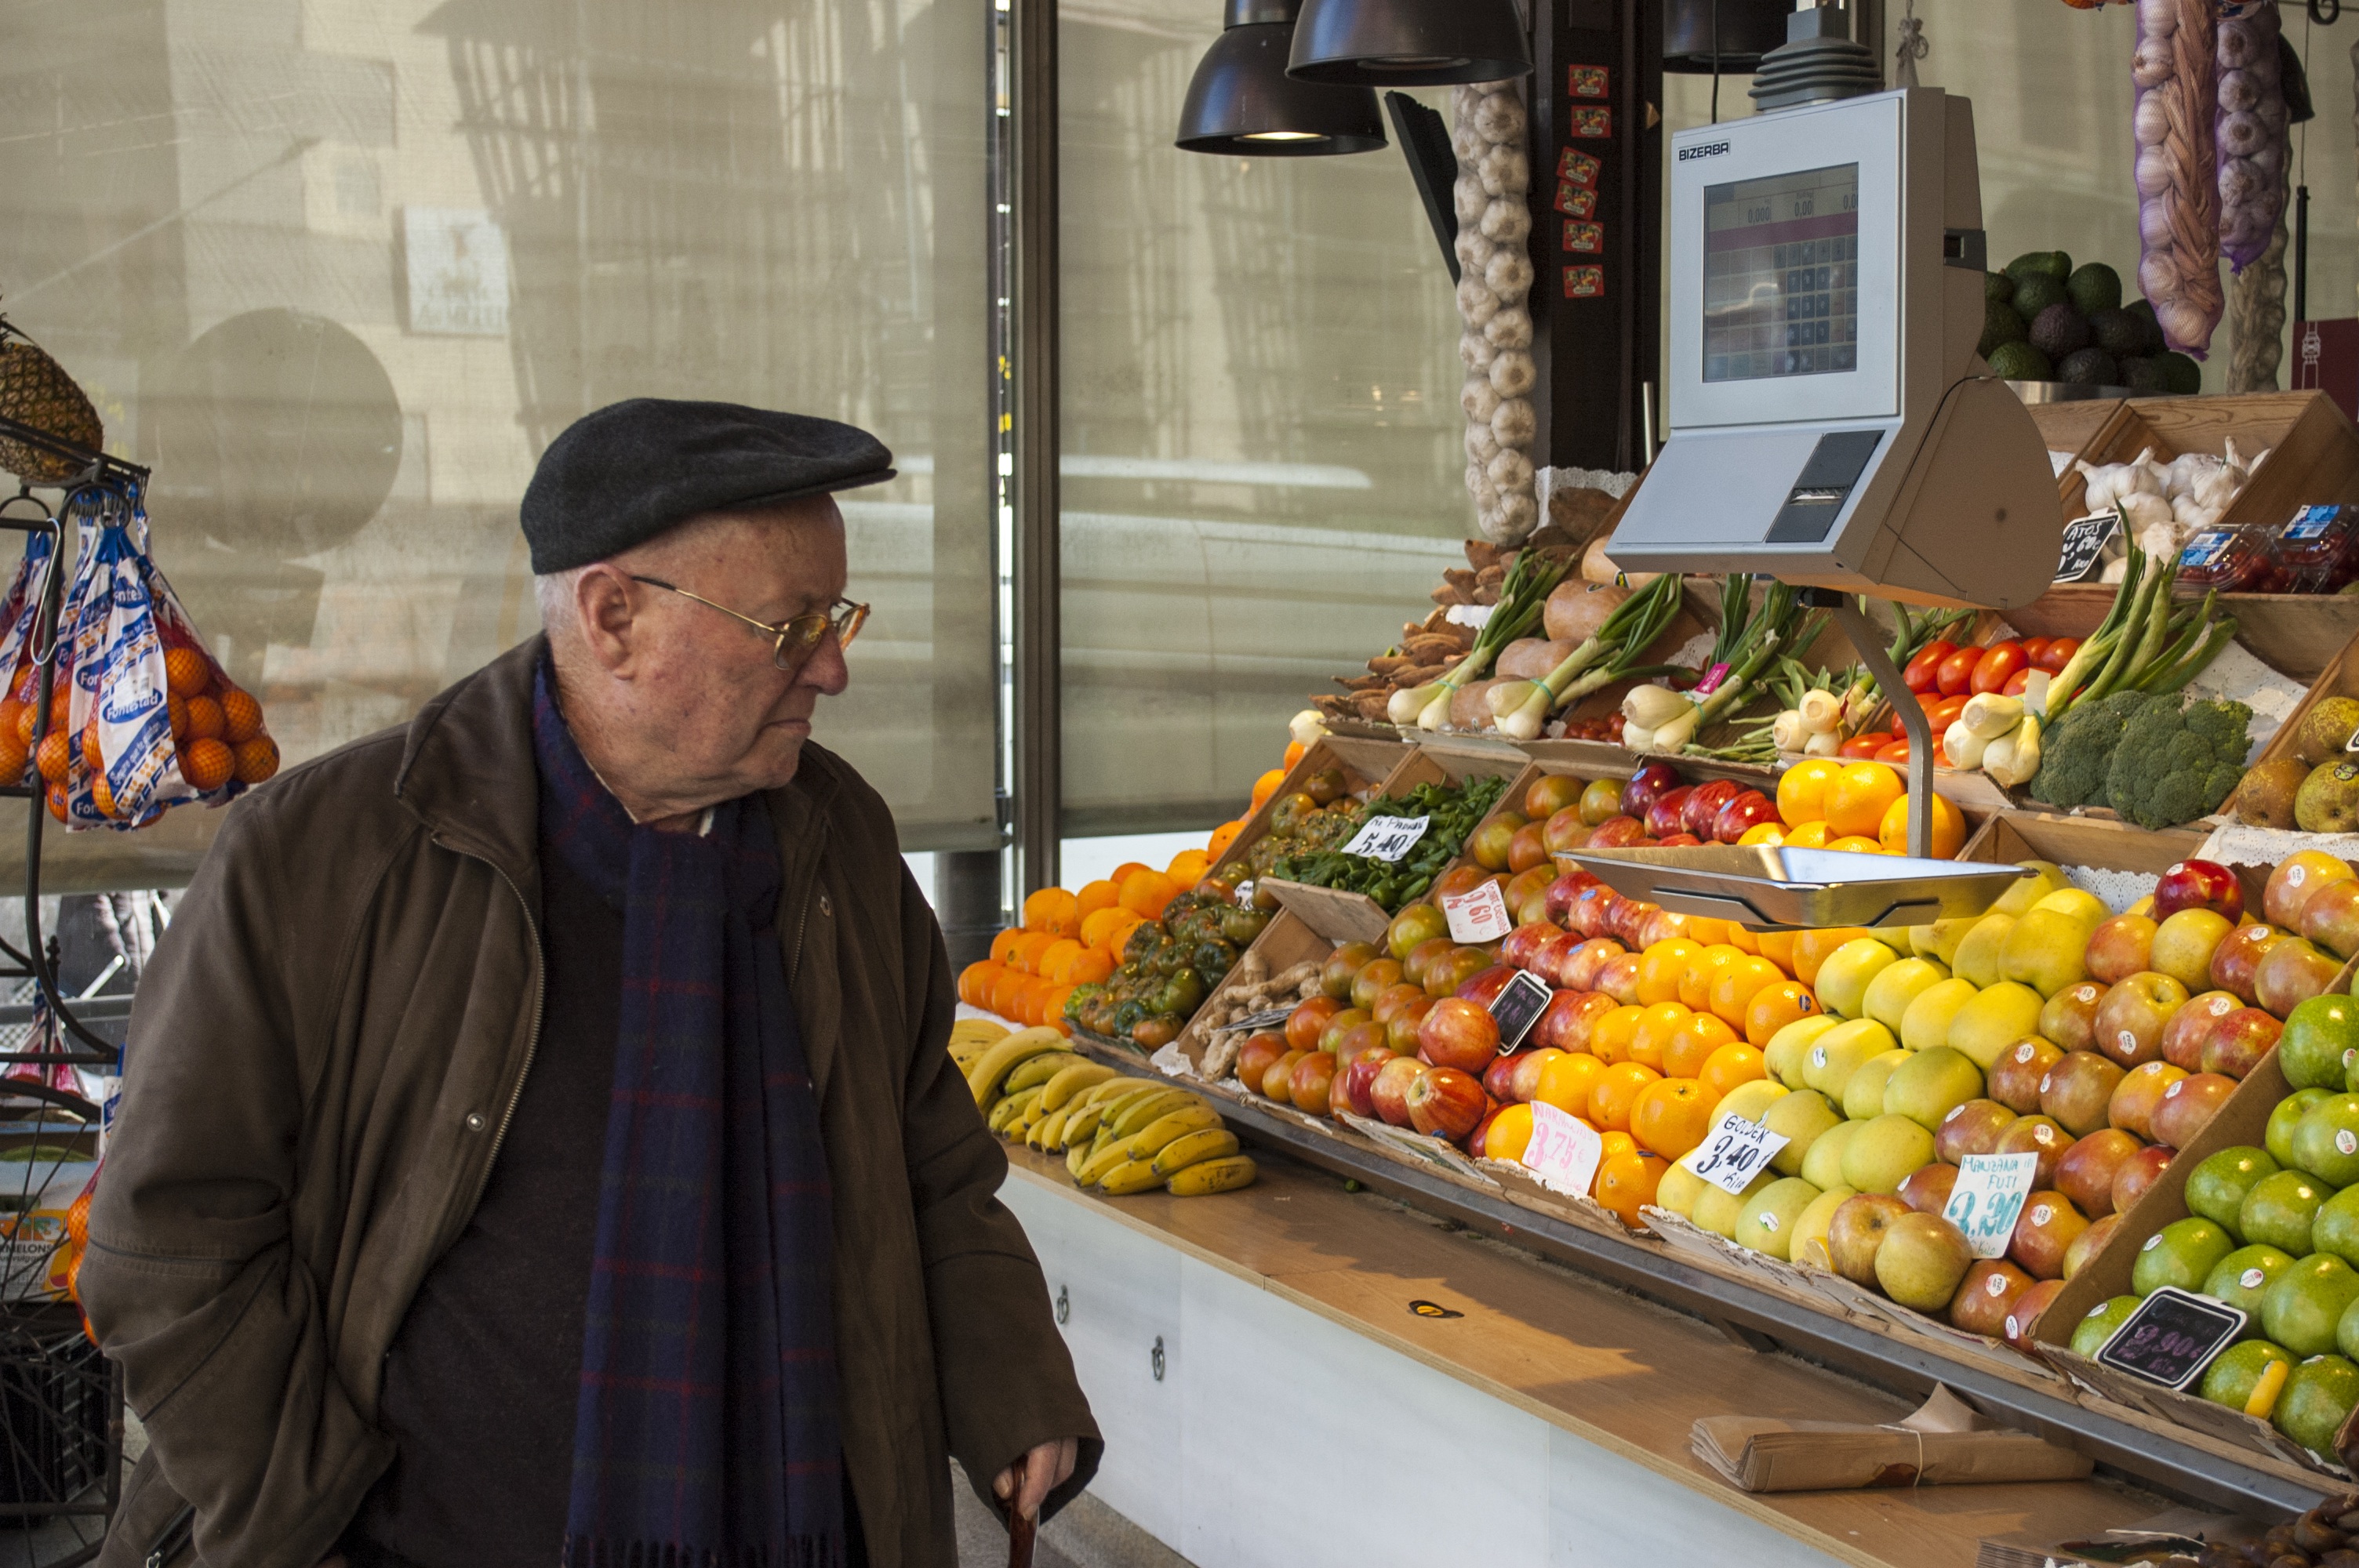
city, meal, food, vendor, garlic, produce, bazaar, market, marketplace, scale, public space, elder, madrid, tomatoes, apples, grocery store, oranges, greengrocers, onions, sense, san miguel market, human settlement, greengrocer